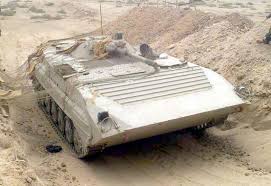
Label: BMP-2